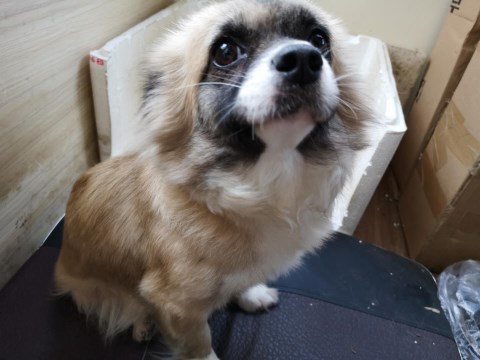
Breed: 806-n000129-papillon